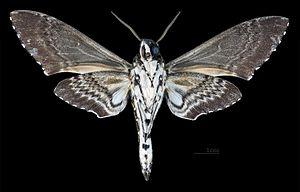
Manduca sesquiplex est une espèce de papillons de nuit de la famille des Sphingidae, de la sous-famille des Sphinginae et de la tribu des Sphingini.